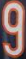
Number: 9